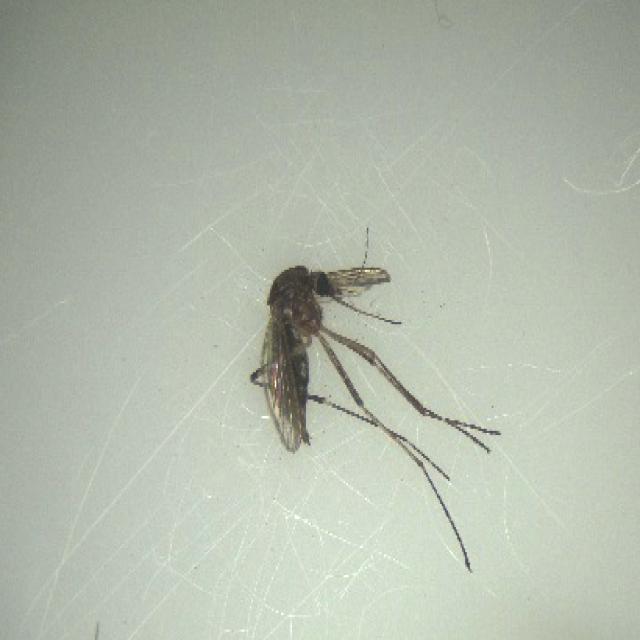
Species: aedes_vexans